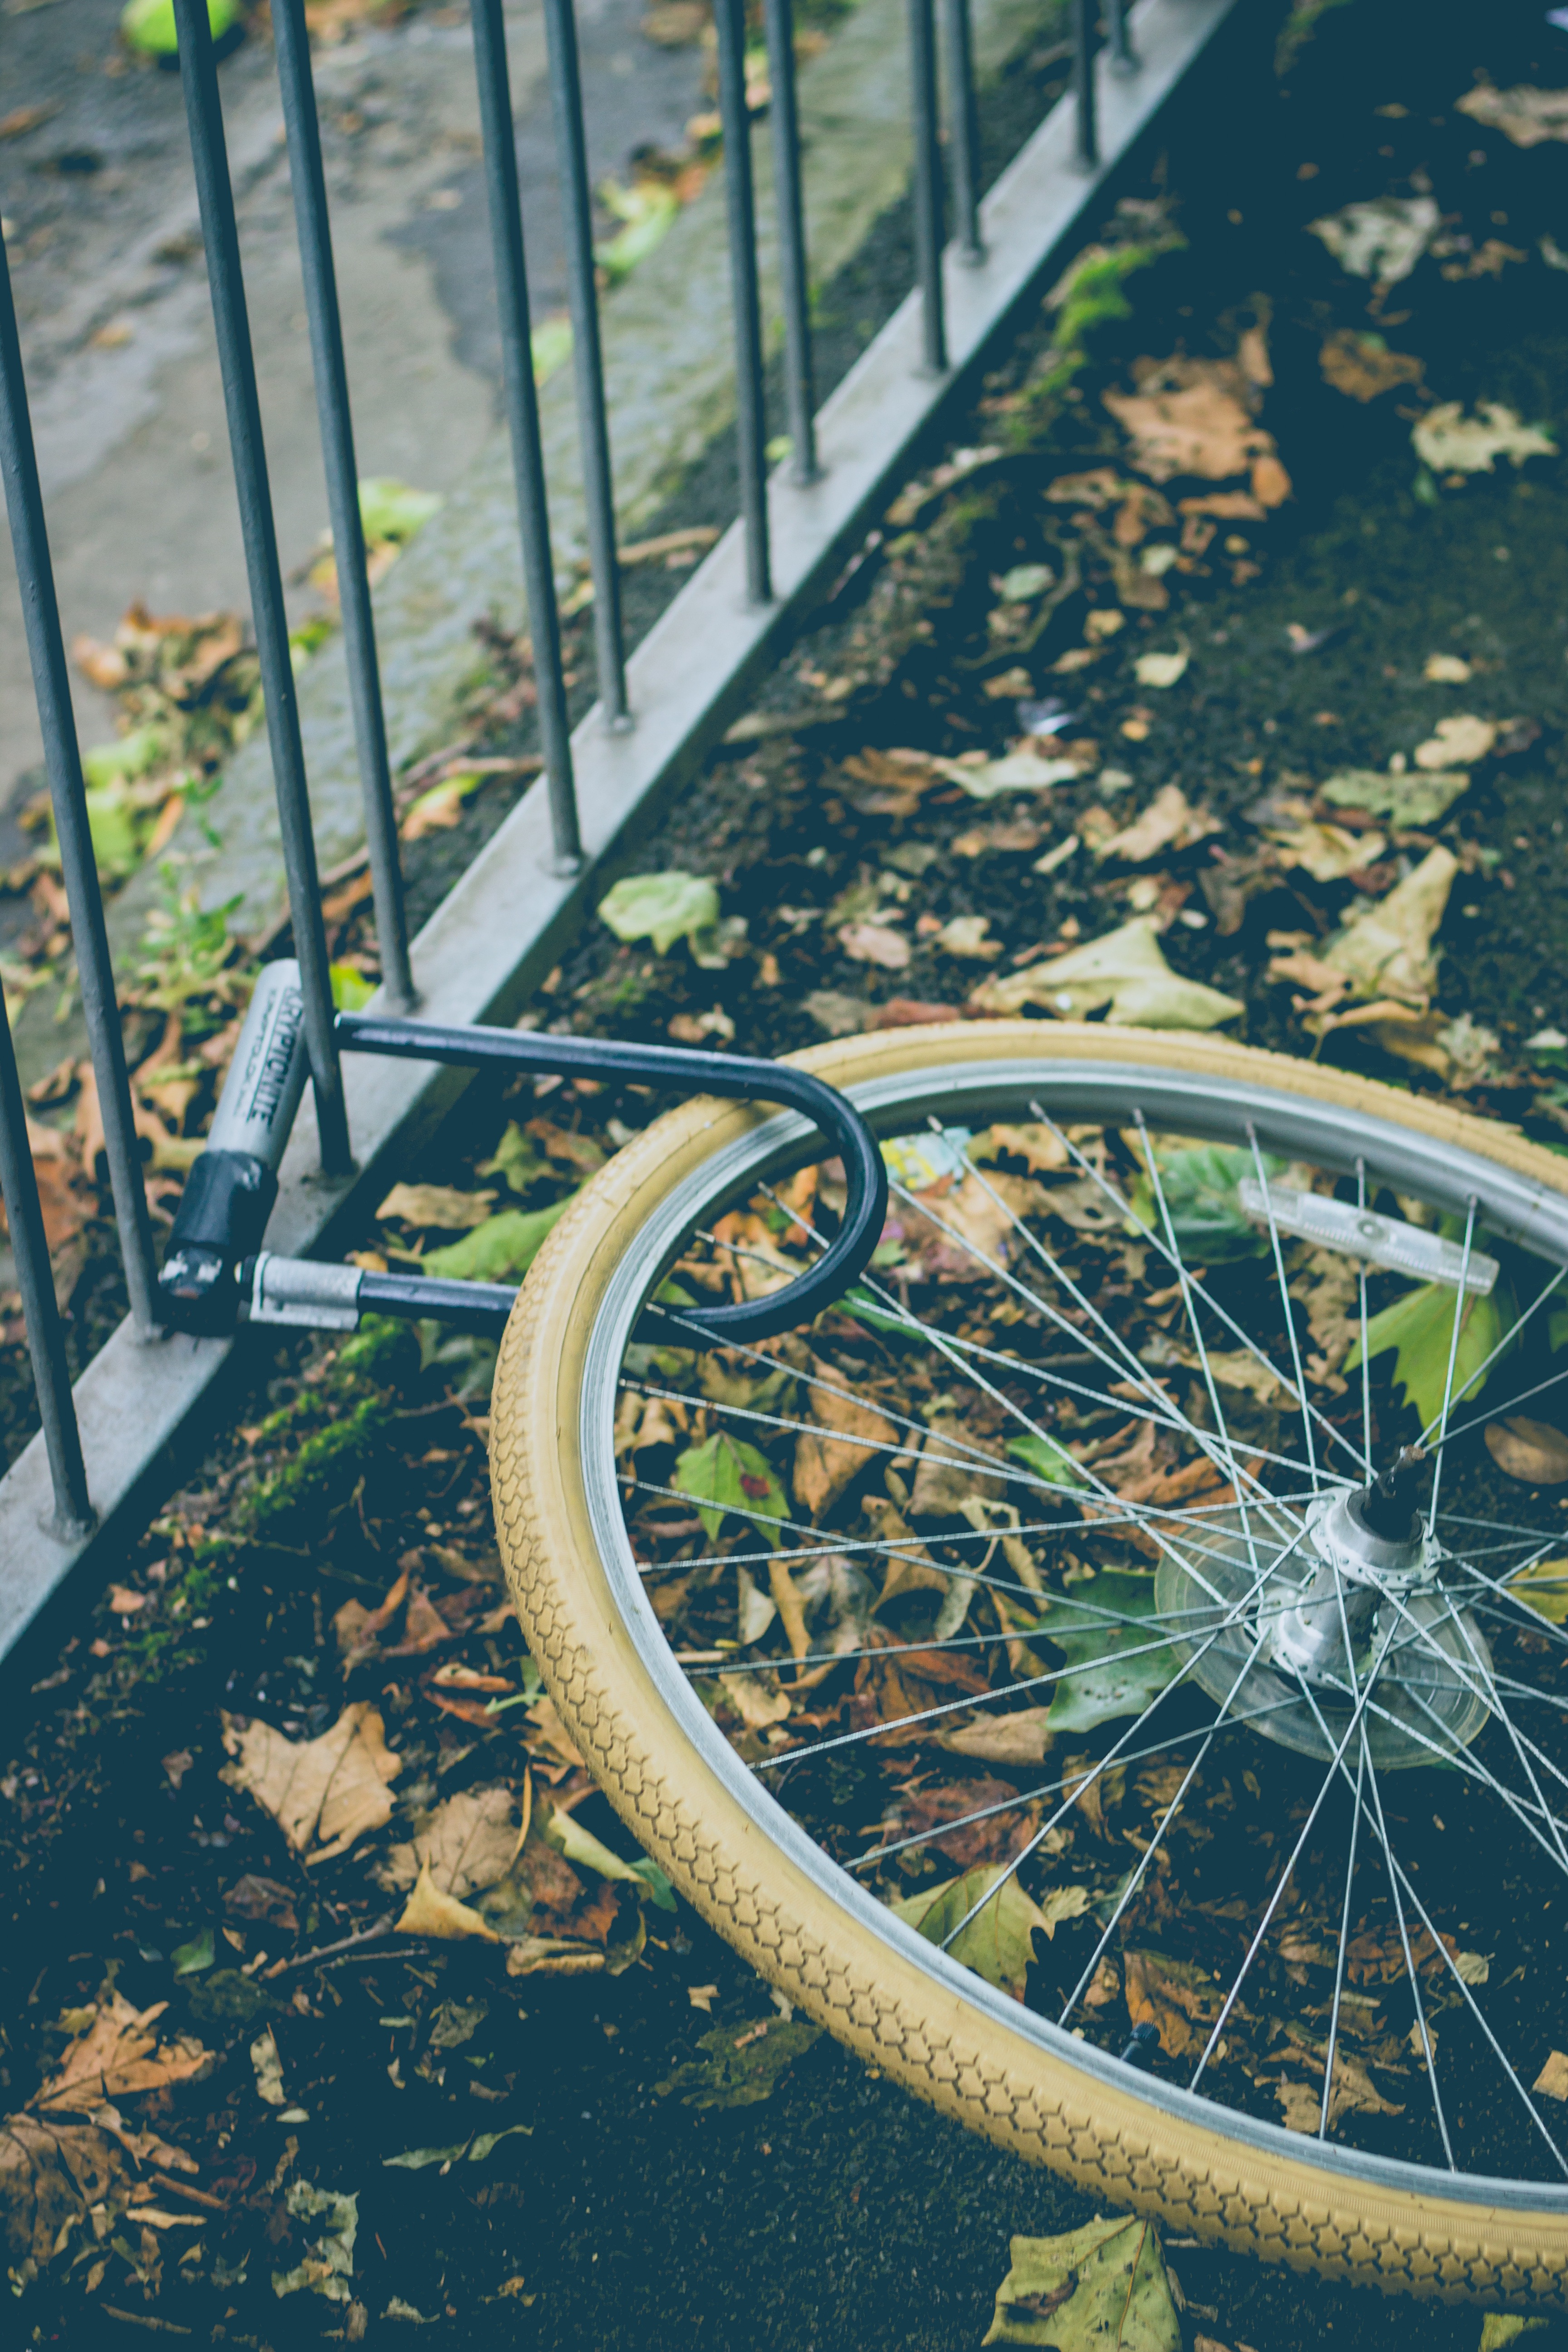
amusement park, park, amusement ride, outdoor recreation